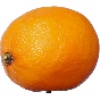
Label: lemon_meyer